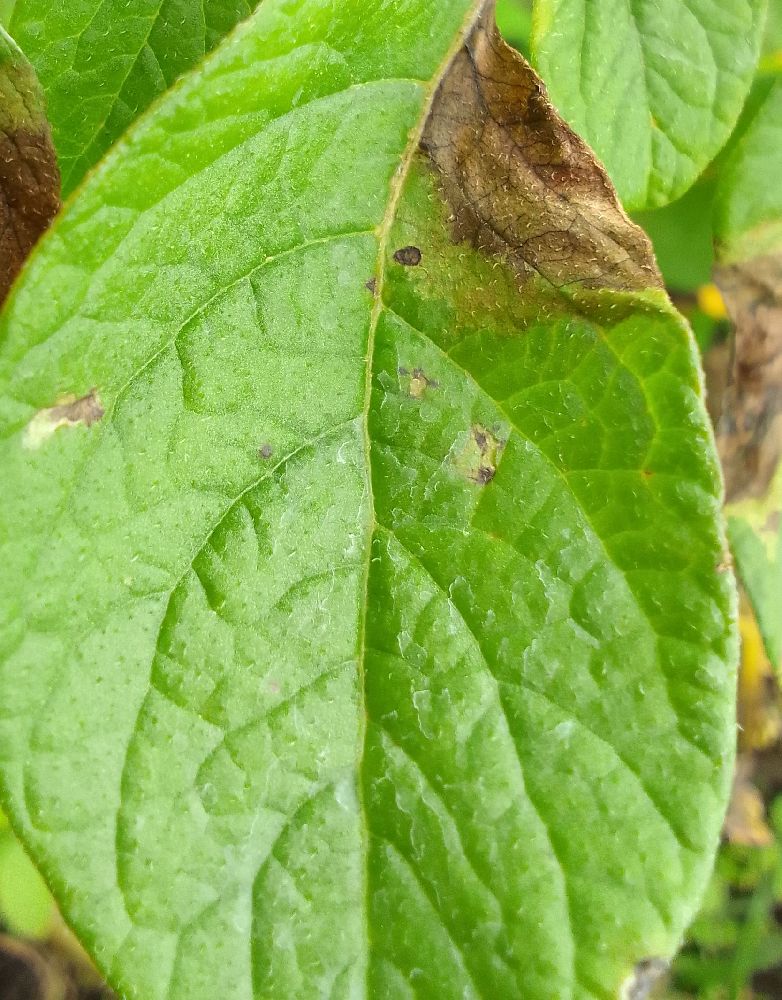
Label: Late blight